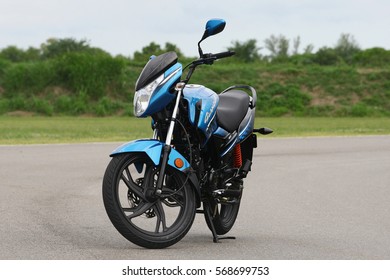
Vehicle type: Motorcycles